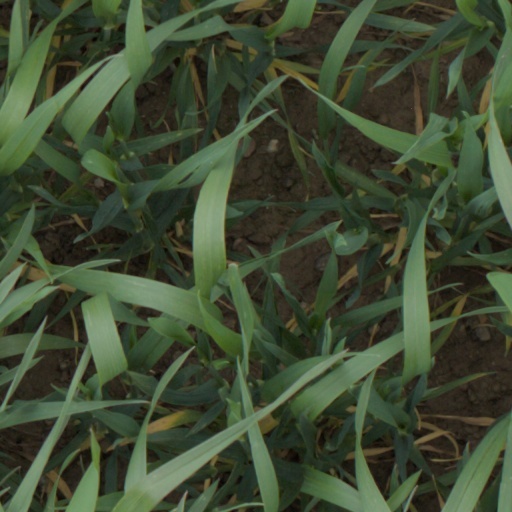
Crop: wheat